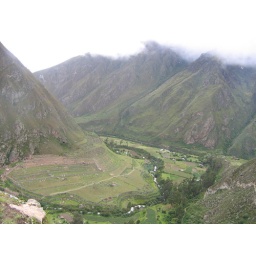
ruins along the way lost in the cloud forest